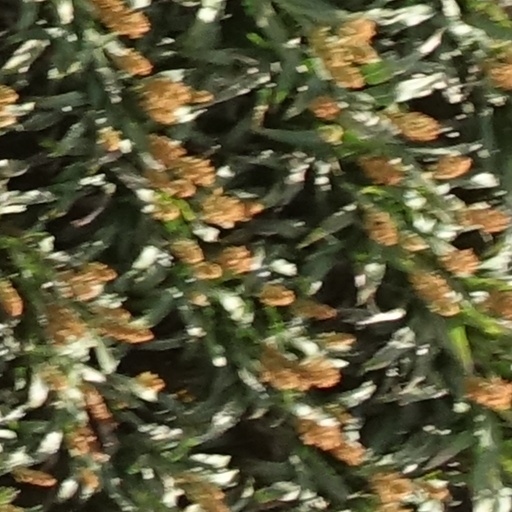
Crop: sorghum